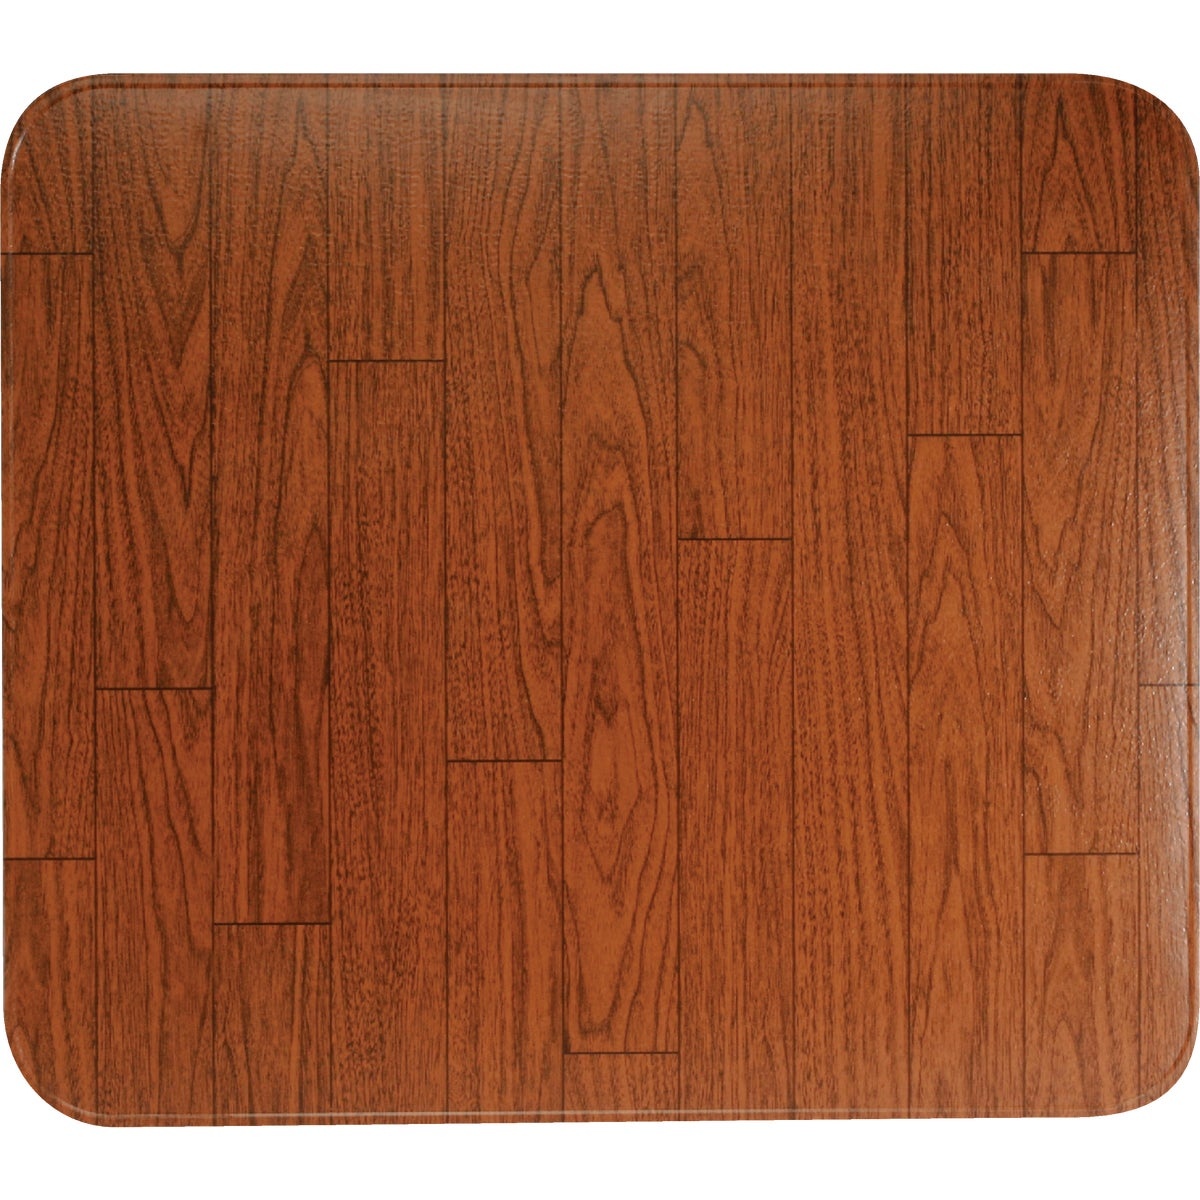
HY-C 32 In. x 42 In. Type 2 Stove Board
Type 2 UL stove boards are UL-1618 listed for thermal and ember protection. Protect the floors in front of, around, and below the stove from intense heat, embers, hot coals, ashes, and soot. Use these stove boards under heating appliances that require thermal protection such as wood burning stoves and coal stoves. Check the owner's manual from the appliance for floor protection requirements. Certified safe to use on the wall in order to reduce the clearances necessary for installations when used with ULSK UL wall spacer kit.
Brand: HY-C
Category: Home & Garden > Fireplace & Wood Stove Accessories > Hearth Pads